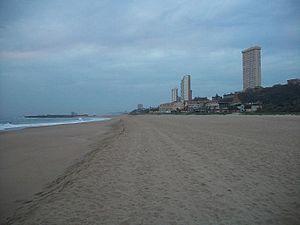
Amanzimtoti est une petite ville côtière d'Afrique du Sud et une station balnéaire, située dans la province du KwaZulu-Natal à 30 km au sud de Durban. Elle fait partie de la municipalité métropolitaine d'eThekwini. Elle est aussi familièrement appelée Toti.